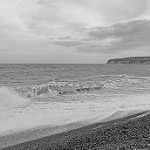
Label: B & W